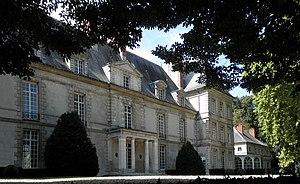
Le château de Mortefontaine est un château français du XVIIᵉ siècle situé à Mortefontaine, dans le département de l'Oise et la région Hauts-de-France. Construit pendant la période entre 1600 et 1630 pour le seigneur de Plailly-Montmélian, Philippe Hotman, il devient le centre de pouvoir du marquisat de Plailly-Montmélian, érigé en 1654, dont le siège administratif reste toutefois à Plailly. Le château est surtout connu pour avoir été la résidence de campagne de Joseph Bonaparte de 1798 à 1814, ce qui en fit, à l'époque, un haut lieu de la vie de société. C'est aujourd'hui une résidence privée, qui a perdu sa splendeur après avoir servi d'école entre 1949 et 1958, puis d'hôtel de luxe à partir de 1987. Du parc à l'anglaise dessiné en 1770, ne reste rien de significatif sur cette partie du domaine.
Cet article recense les monuments historiques de l'est de l'Oise, en région des Hauts-de-France, en France.
Cet article recense de manière non exhaustive les châteaux, maisons fortes, mottes castrales, situés dans le département français de l'Oise. Il est fait état des inscriptions et classements au titre des monuments historiques, ainsi que de l'inscription au pré-inventaire des jardins remarquables.
Francesco Piranesi, connu également sous le nom francisé de François Piranèse pour avoir fondé en 1798 avec son frère Pietro la Calcographie Piranesi frères, au 296, rue de l'Université puis au 1354, place du Tribunat à Paris, est un dessinateur, graveur aquafortiste, architecte et céramiste italien né à Rome « vers 1758 », année fort crédible de par son baptême le 4 avril 1758. Fils, élève et collaborateur de Giovanni Battista Piranesi, il est mort à Paris le 27 janvier 1810.